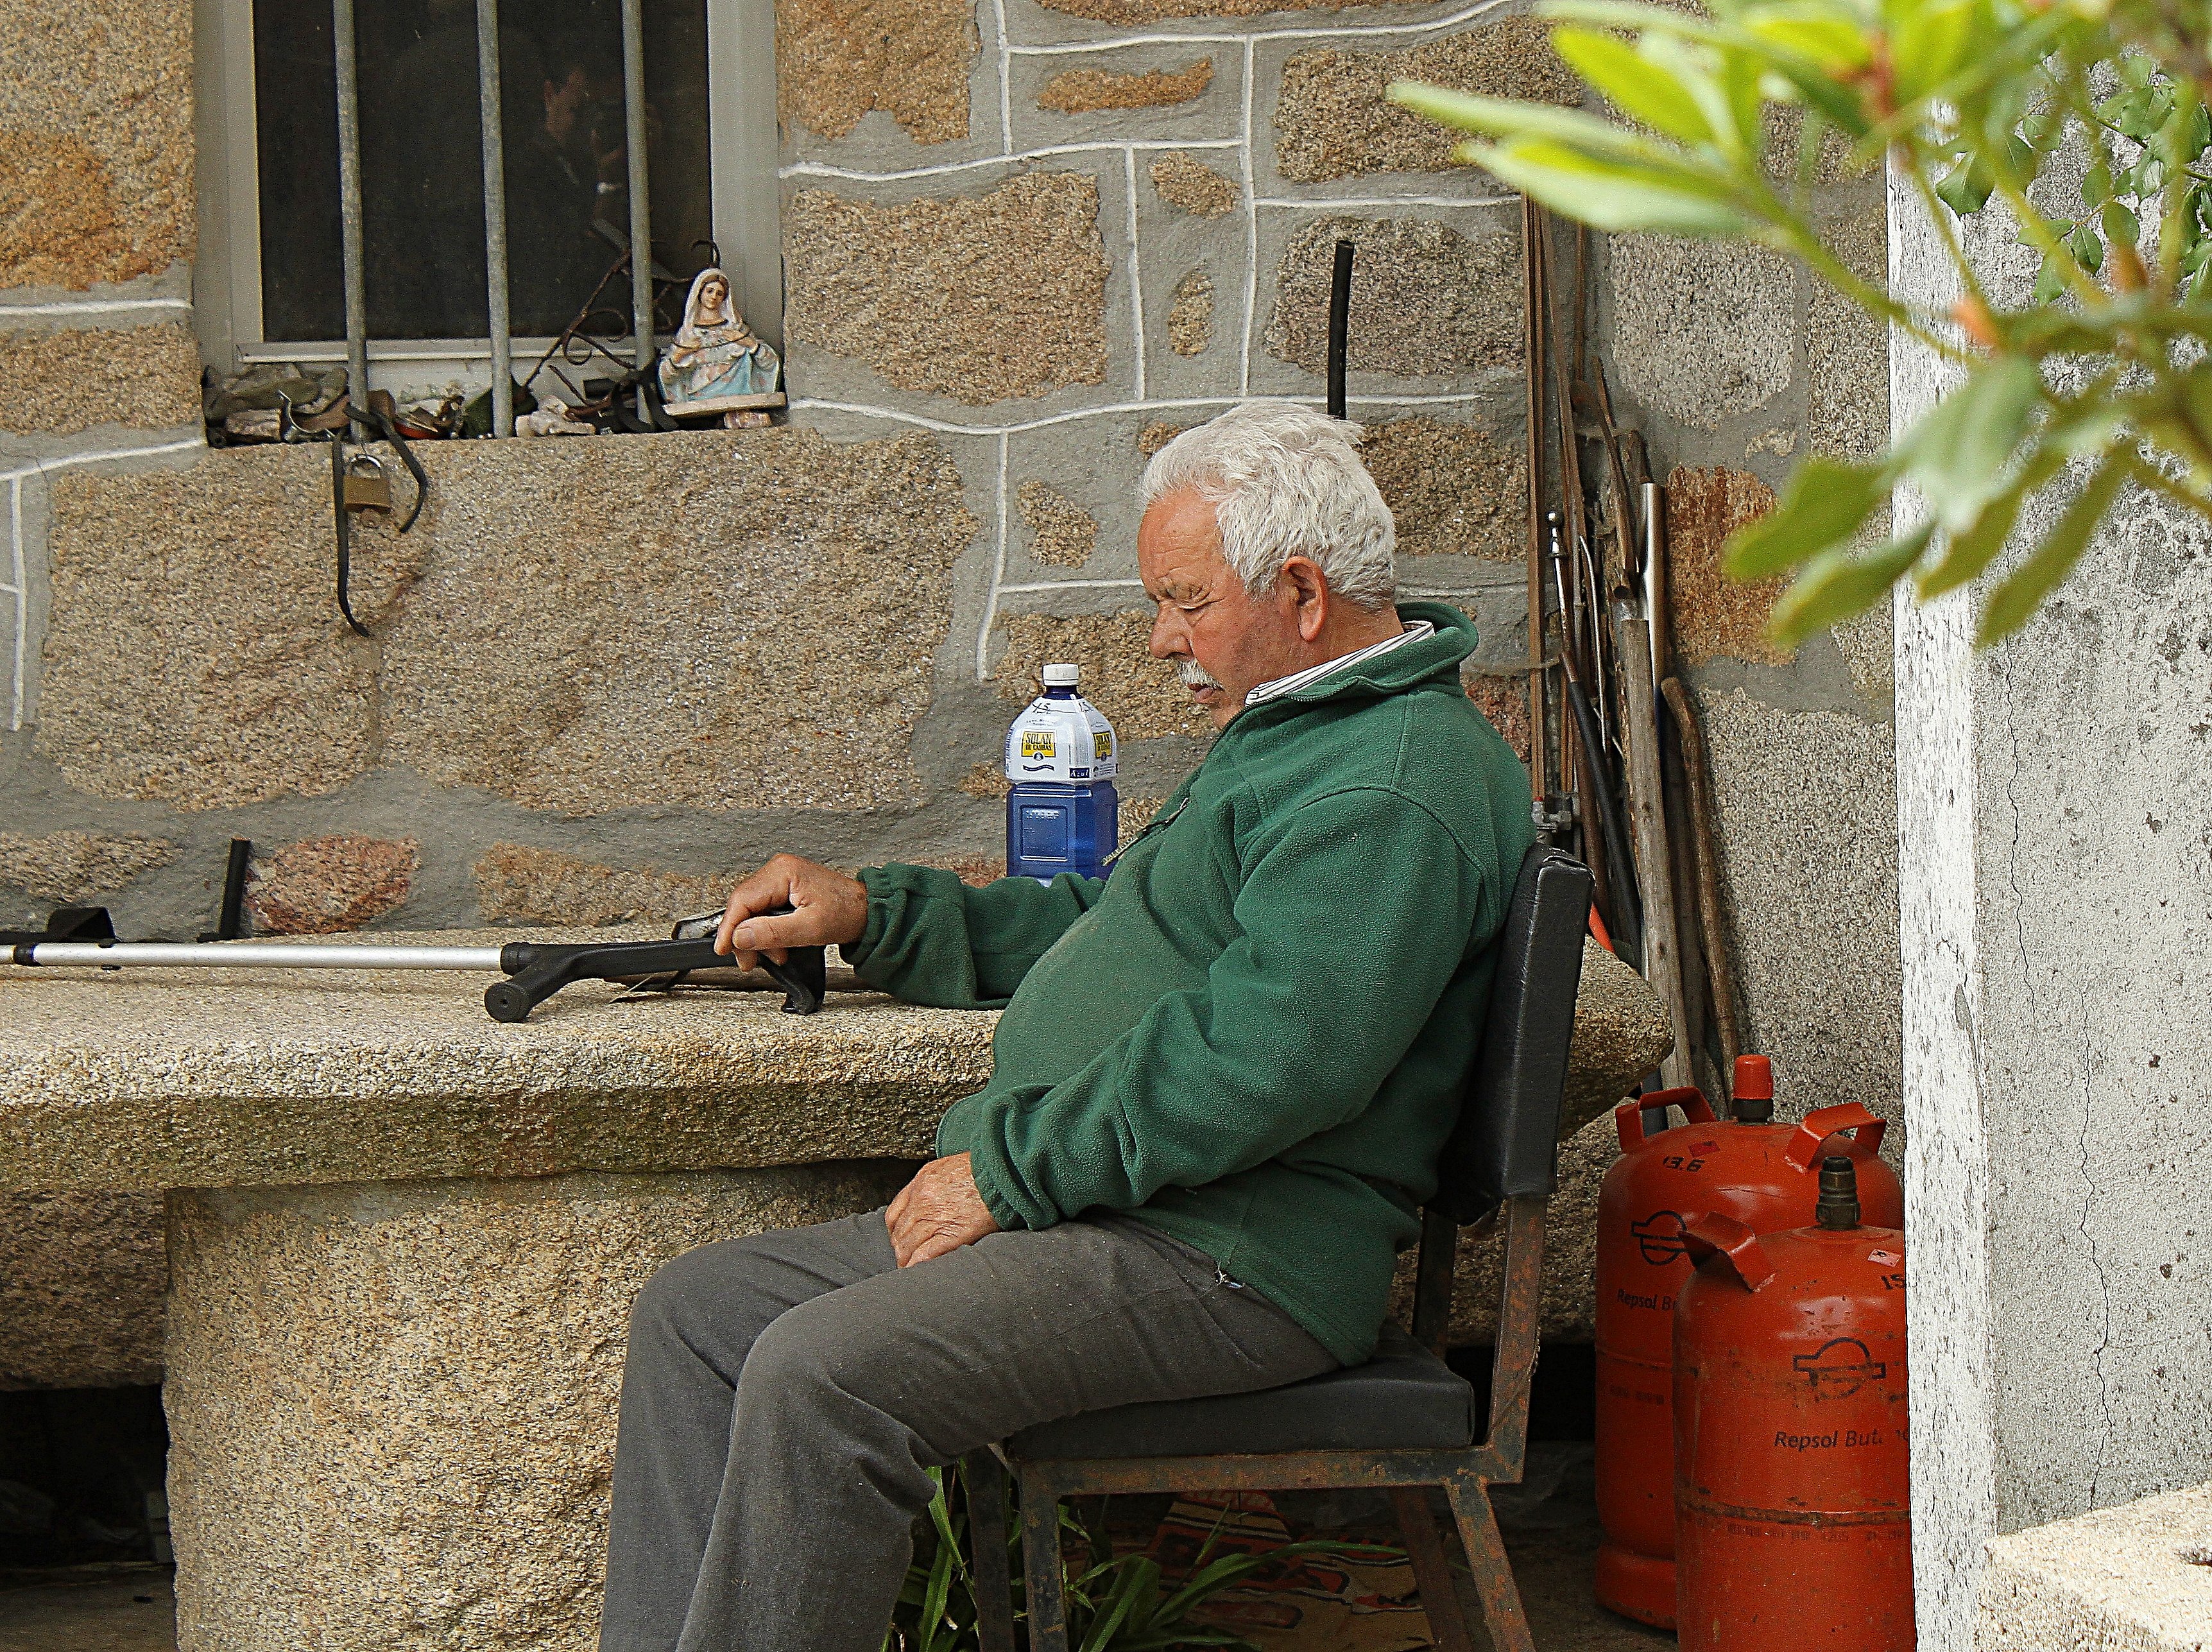
people, home, wall, ggl1, canoneos500d, ruralgalicia